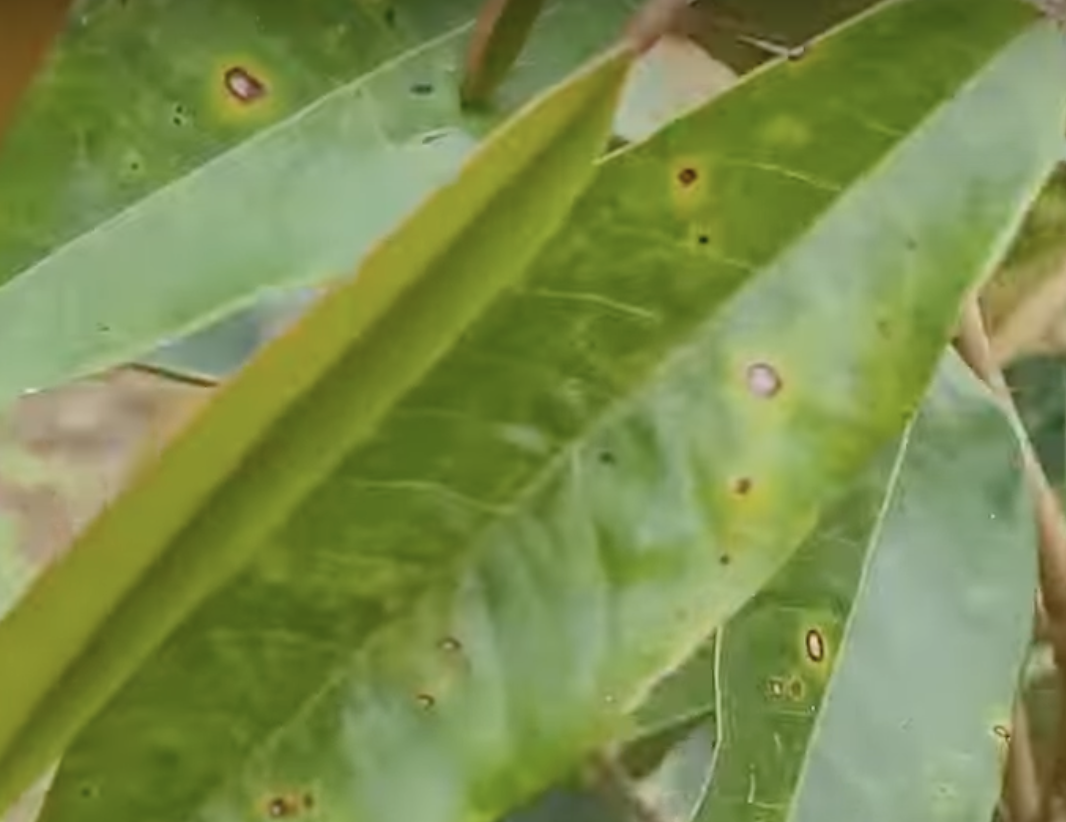
Label: canker_disease